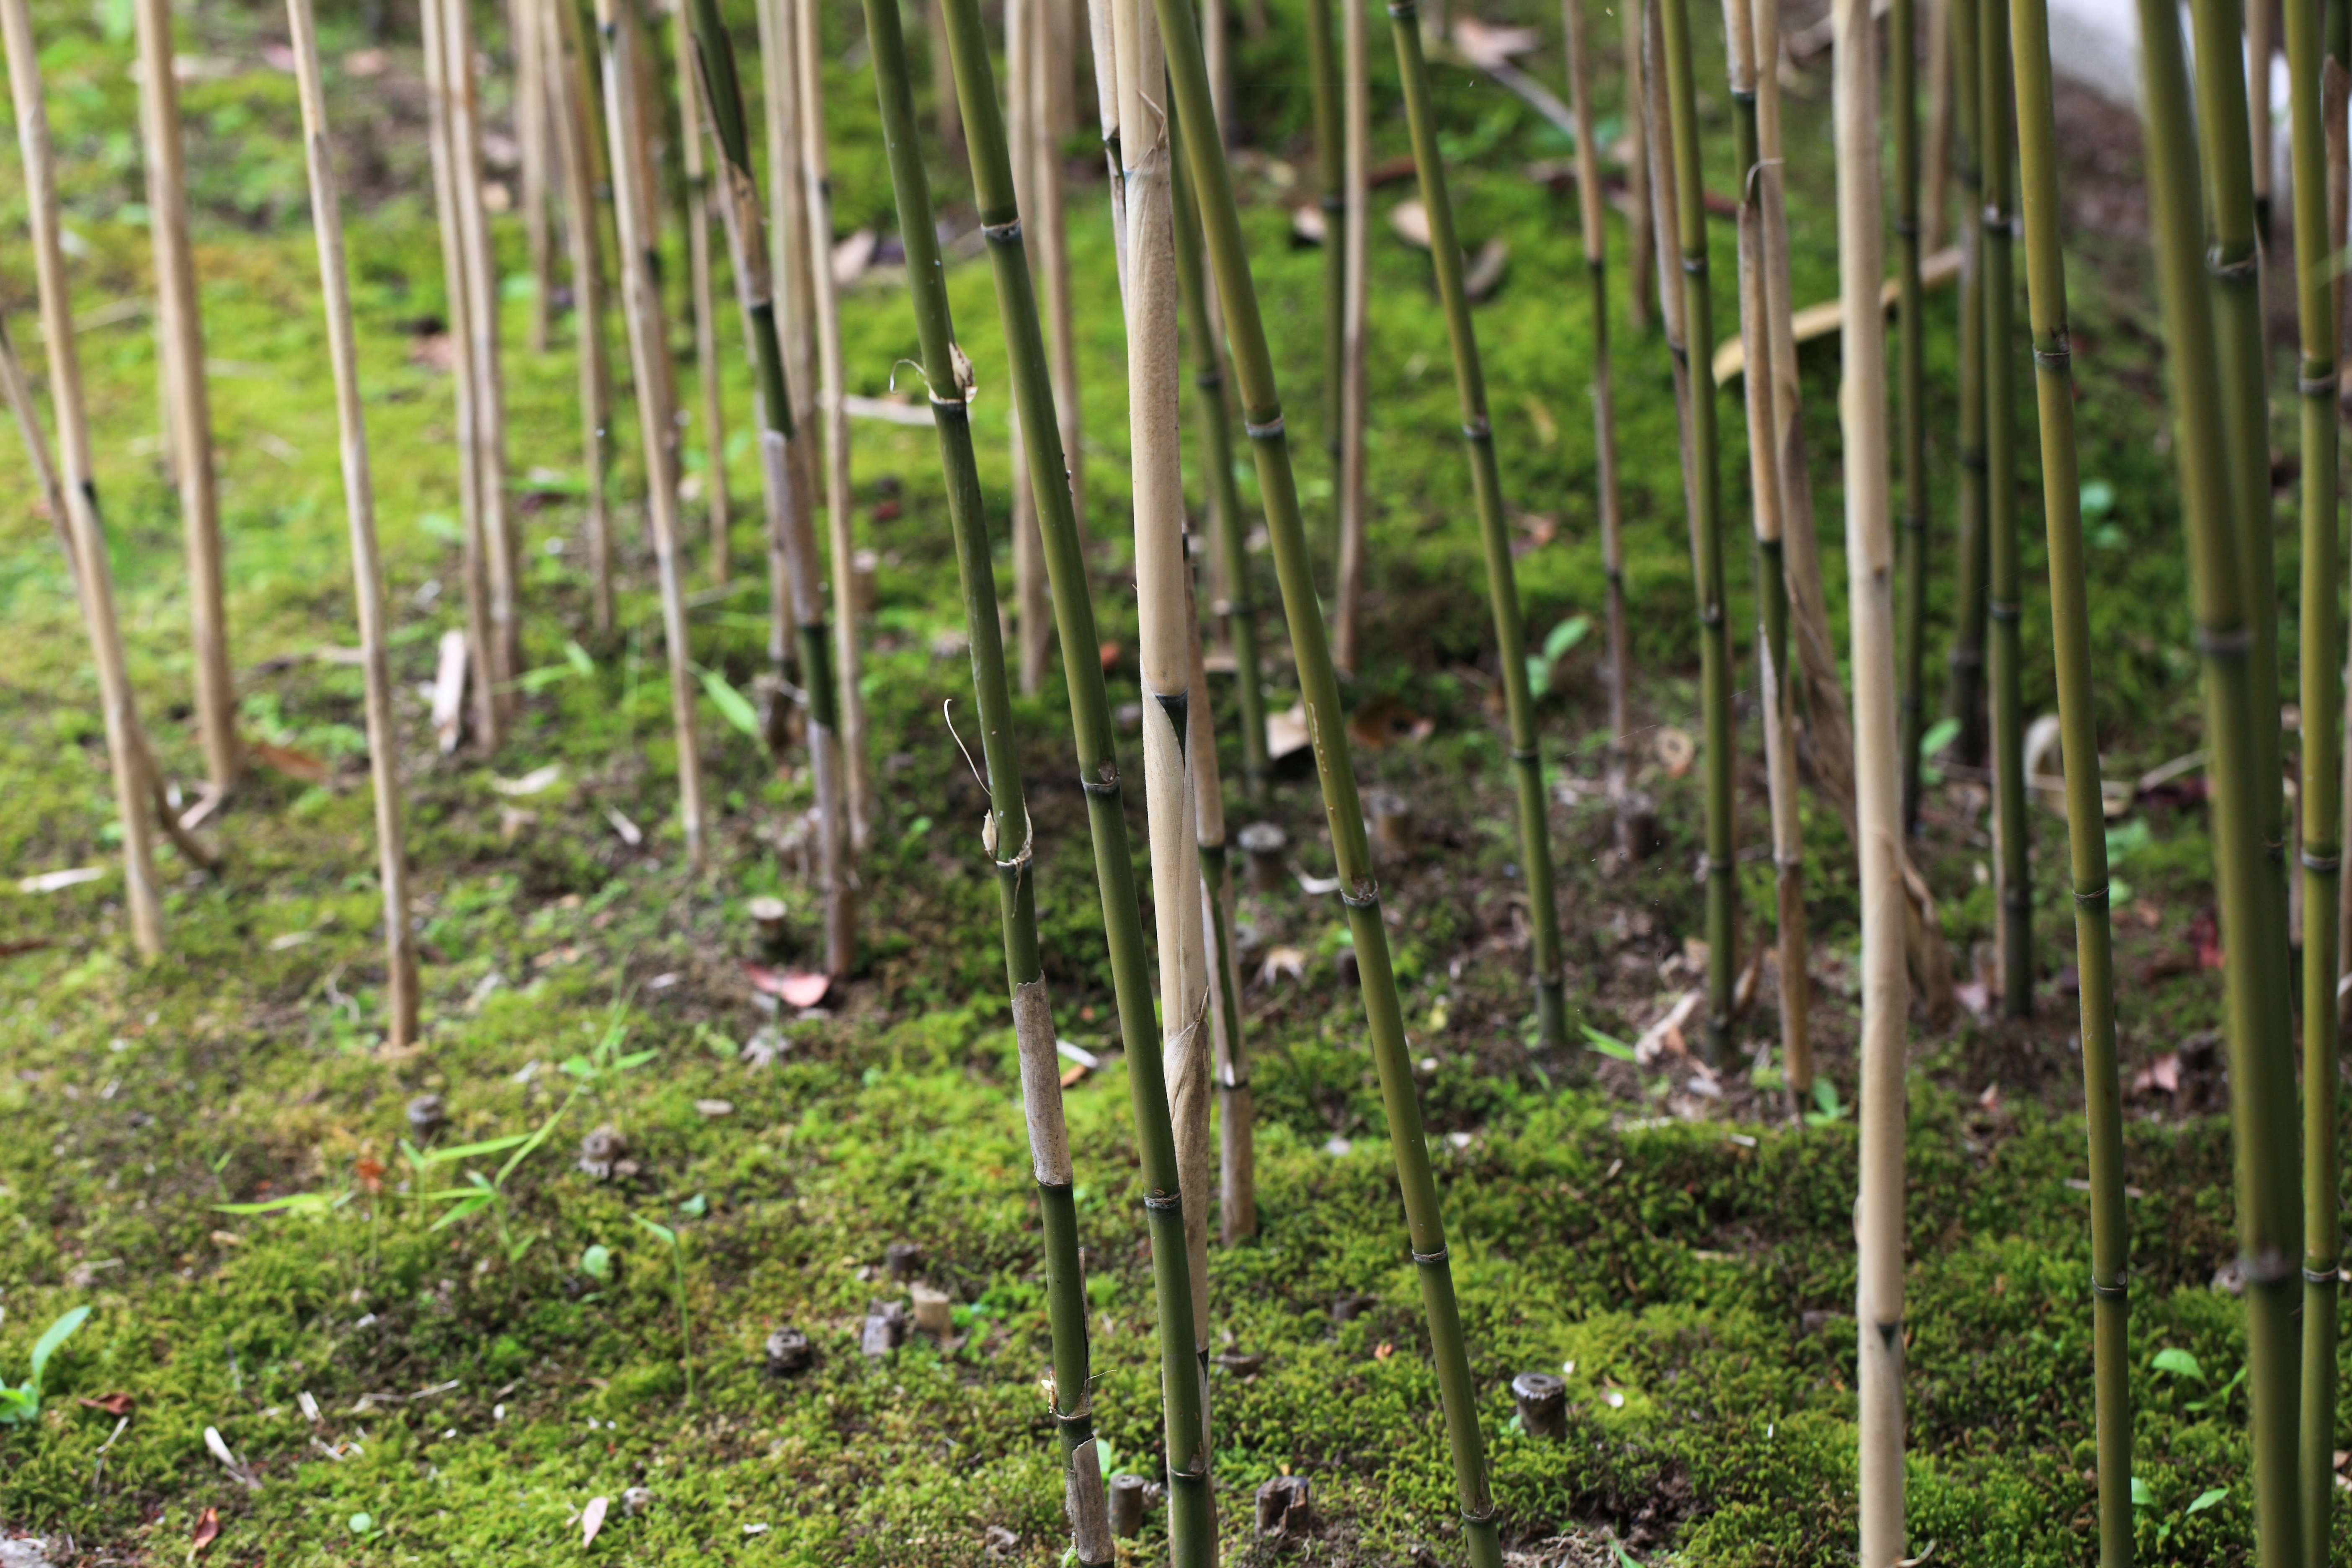
tree, forest, plant, leaf, moss, green, high, jungle, produce, soil, agriculture, garden, 5d, hires, woodland, habitat, bamboo, markii, hi, res, resolution, chiba, noda, takanashi, kamihanawa, natural environment, outdoor structure